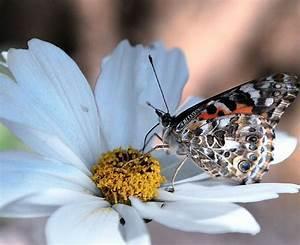
butterfly